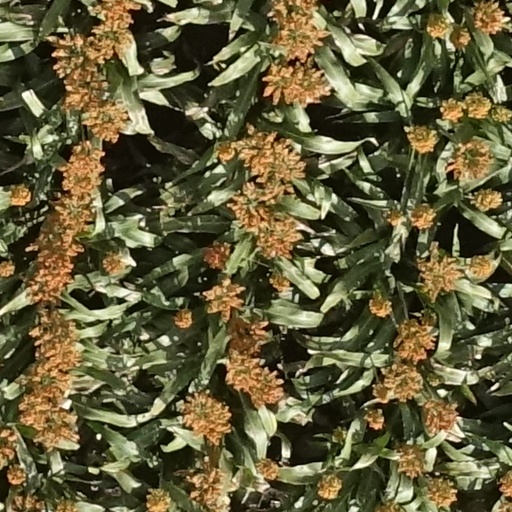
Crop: sorghum